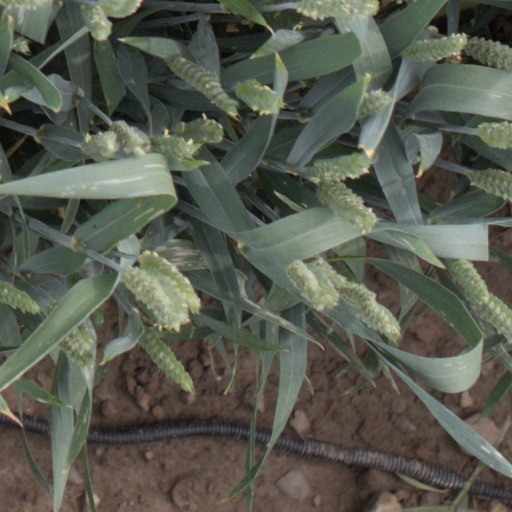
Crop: wheat